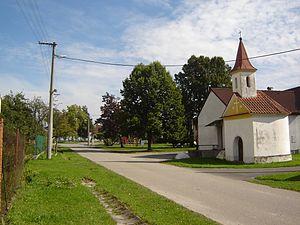
Haškovcova Lhota est une commune du district de Tábor, dans la région de Bohême-du-Sud, en Tchéquie. Sa population s'élevait à 73 habitants en 2017.